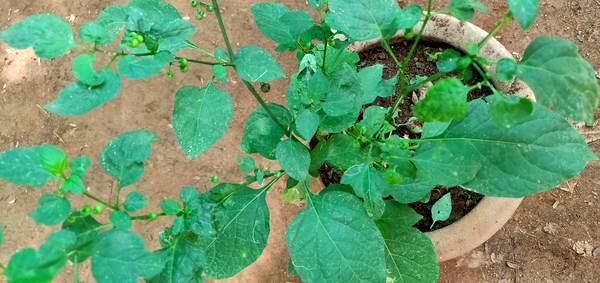
Plant: Ganike